William B. Campbell

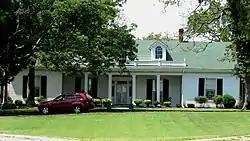
Camp Bell, Campbell's family home.

Campbell died on August 19, 1867, at his family home of Camp Bell. He is interred at Cedar Grove Cemetery in Lebanon, Tennessee.